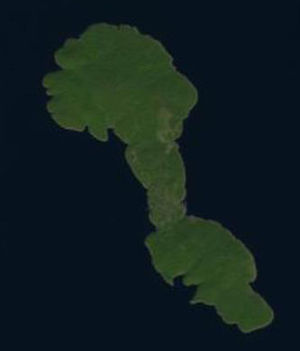
Øer i Middelhavet / Efter areal og befolkning
Dette er en liste over øer i Middelhavet, et indhav mellem Europa og Afrika, med Vestasien i øst og Atlanterhavet i vest.